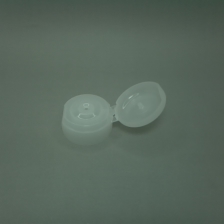
Color: white/transparent
Cap type: flip-top cap